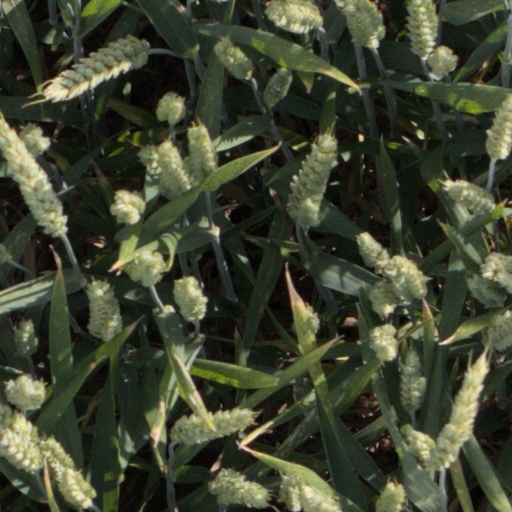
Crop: wheat